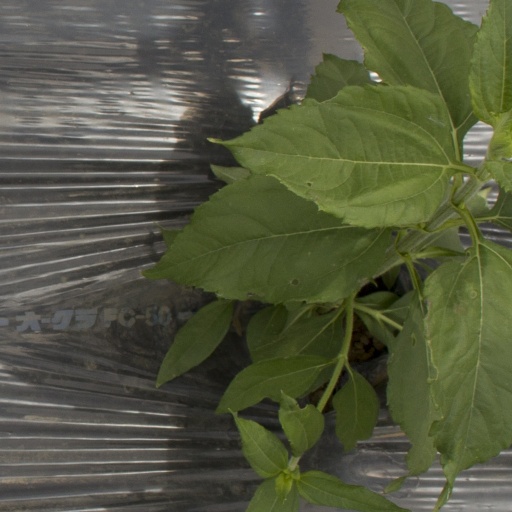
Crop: Jerusalem artichoke